Russian nobility

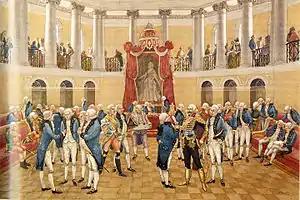
An assembly of nobility at the time of Catherine the Great (reigned 1762 – 1796)

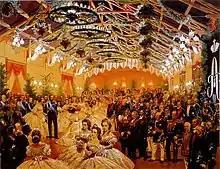
Grand ball in honour of Grand Duke of Finland Alexander II in 1863 in Helsinki, Finland.

The Russian nobility or dvoryanstvo arose in the Middle Ages. In 1914, it consisted of approximately 1,900,000 members, out of a total population of 138,200,000. Up until the February Revolution of 1917, the Russian noble estates staffed most of the Russian government and possessed a self-governing body, the Assembly of the Nobility.